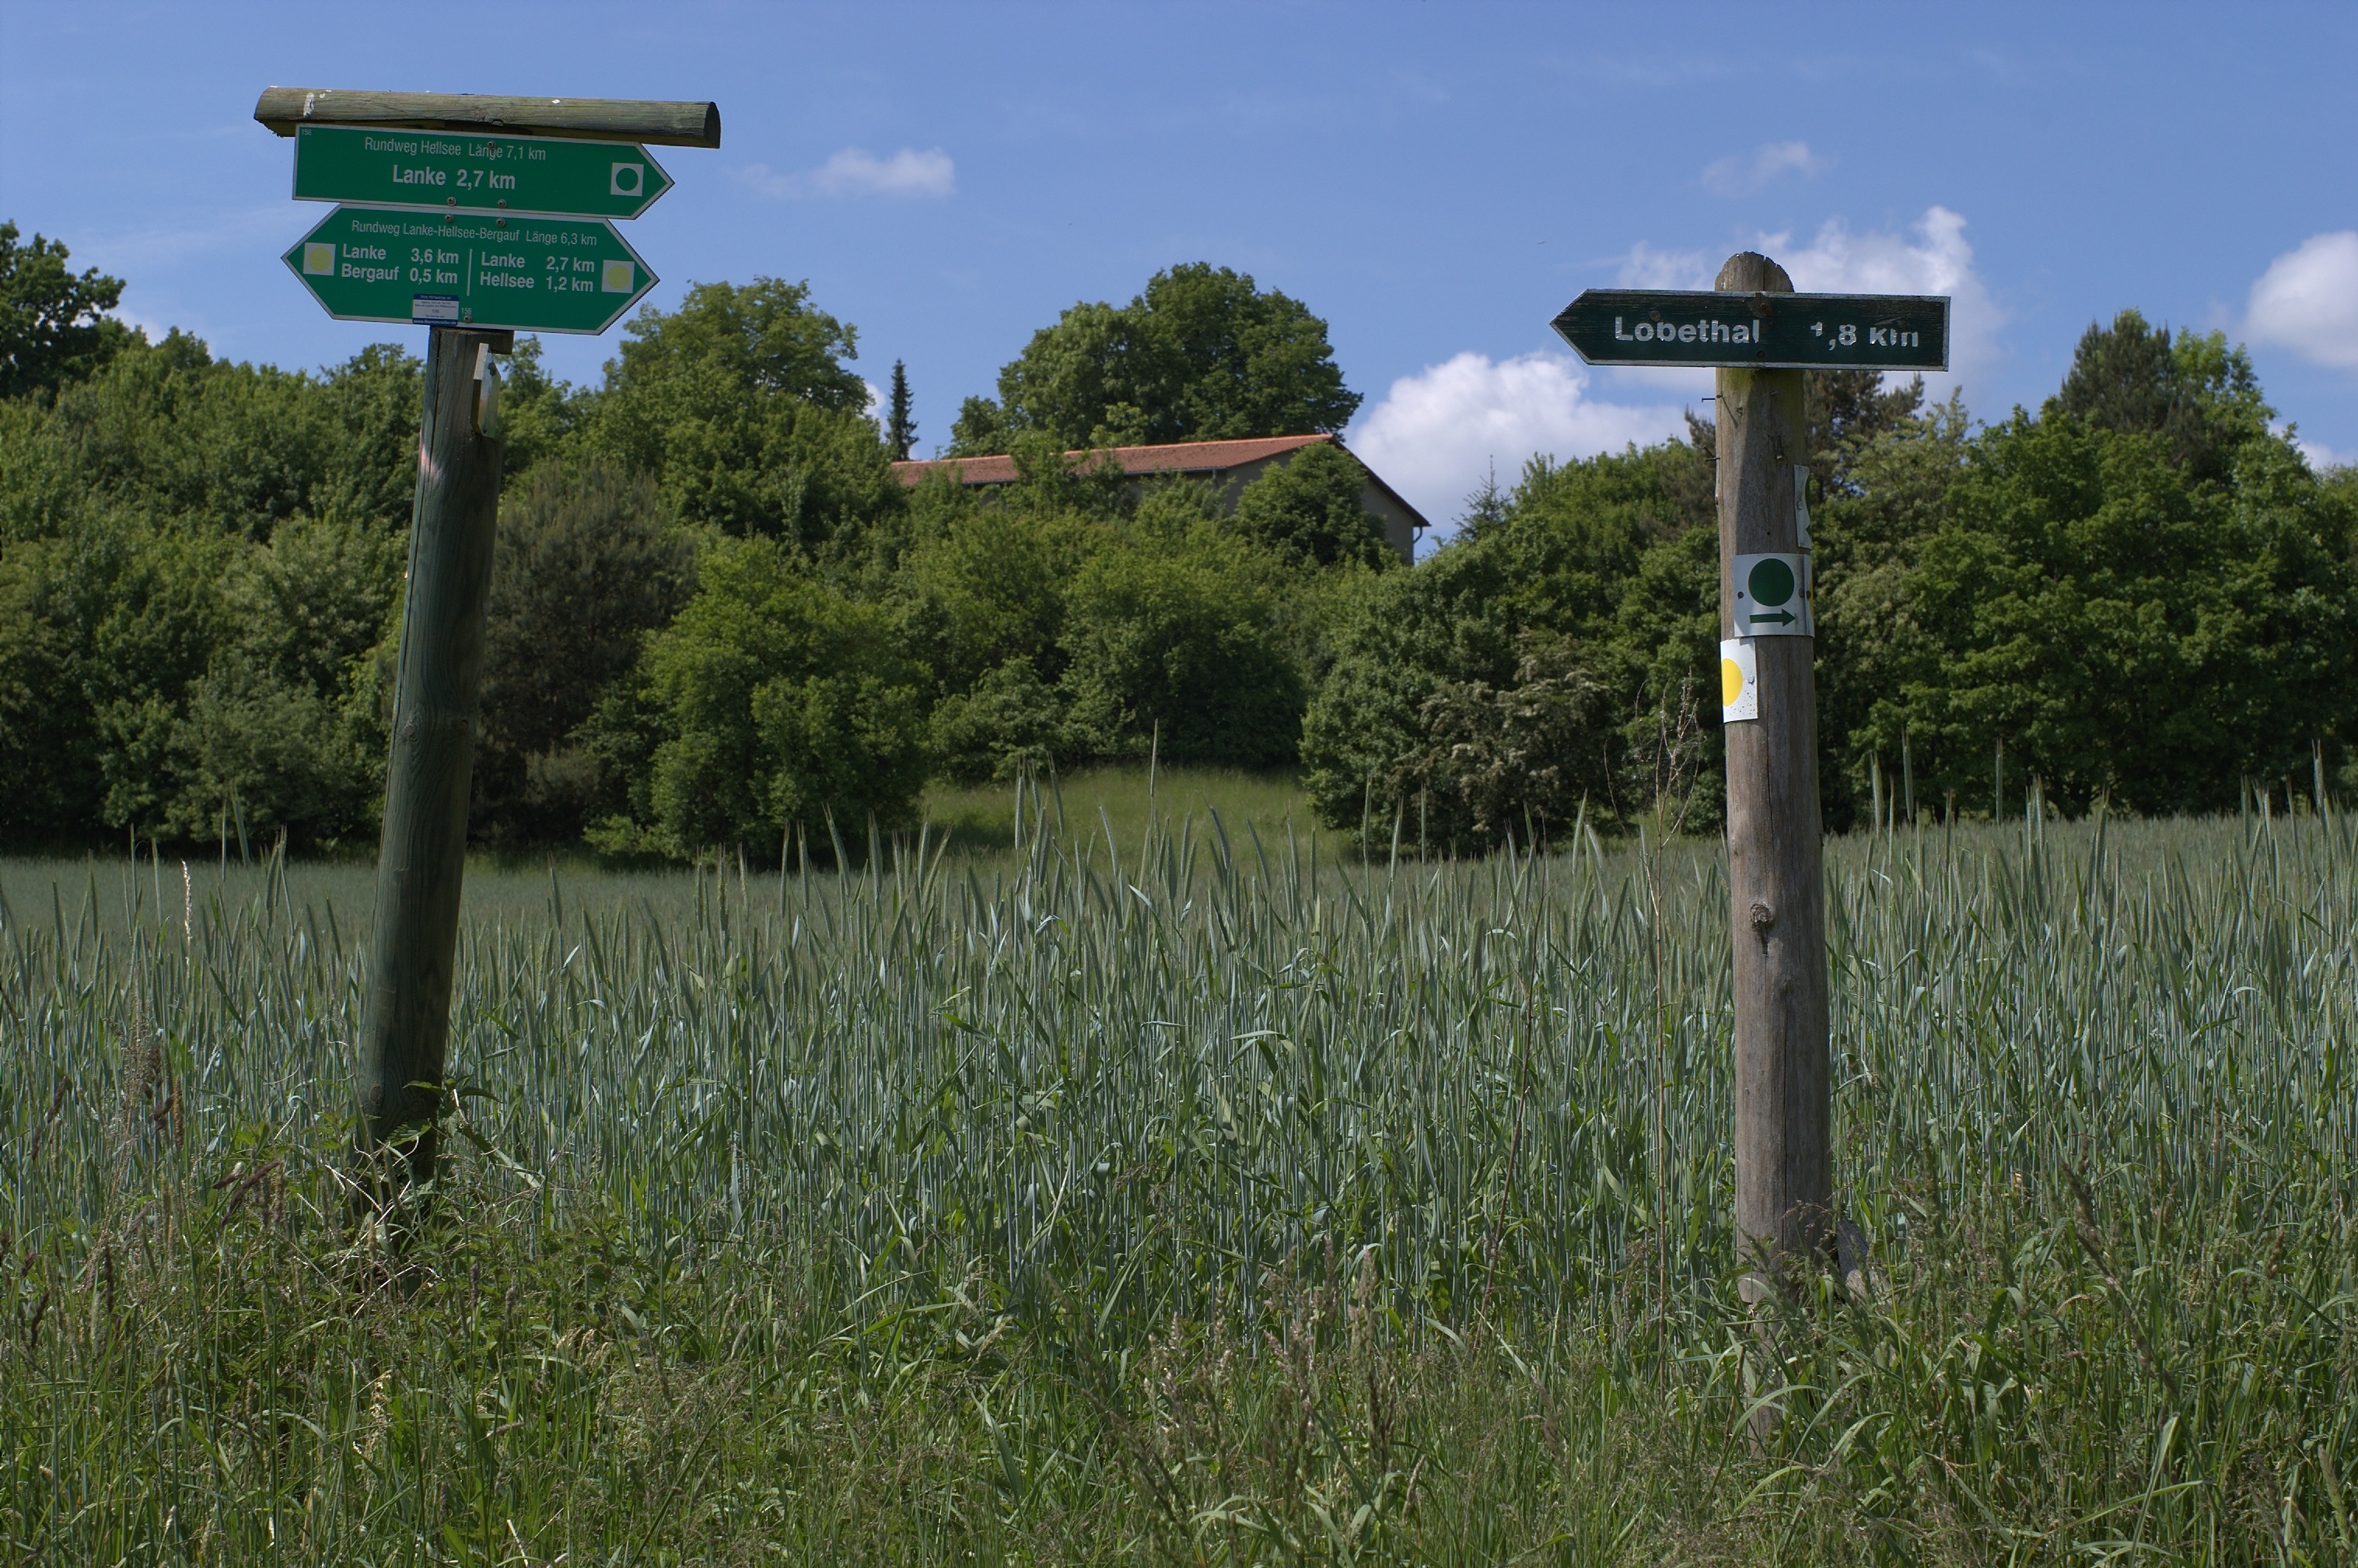
tree, nature, grass, trail, lawn, meadow, transport, green, lighting, 50mm, rawtherapee, germany, deutschland, pentax, brandenburg, lenstagged, steffenzahn, k100d, justpentax, fa50, fa50mm, smcpentaxfa11450mm, pentaxfa50mm, smcpfa50mmf14, rural area, outdoor structure